Milly Scott

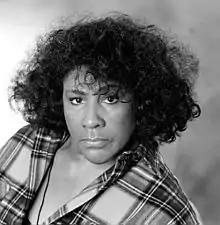
Scott as Baby Miller in 1994

Marion Henriëtte Louise Molly (born 29 December 1933), known professionally as Milly Scott, is a Dutch singer and actress of Surinamese origin, best known for her participation in the Eurovision Song Contest 1966. She is recognised as the first black singer to take part in the Eurovision Song Contest.